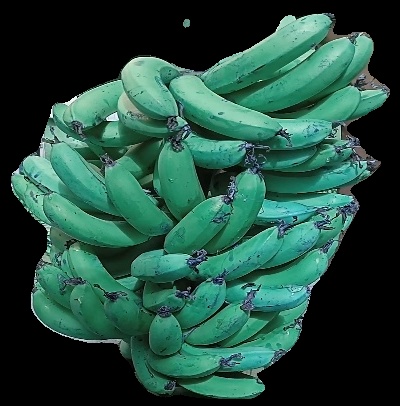
Variety: pachbale
Grade: grade3